Wien Nordwestbahnhof

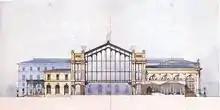
Cross section, drawn by Wilhelm Bäumer

Since the beginning of 1923, a traffic contraction plan has been in place for the Northwest and nearby Nordbahnhof. For reasons of economy and because of the two-thirds drop in passenger numbers since 1914, passenger handling at Nordwestbahnhof was discontinued on 1 February 1924; the passenger trains of the Nordwestbahn were then operated from Nordbahnhof.